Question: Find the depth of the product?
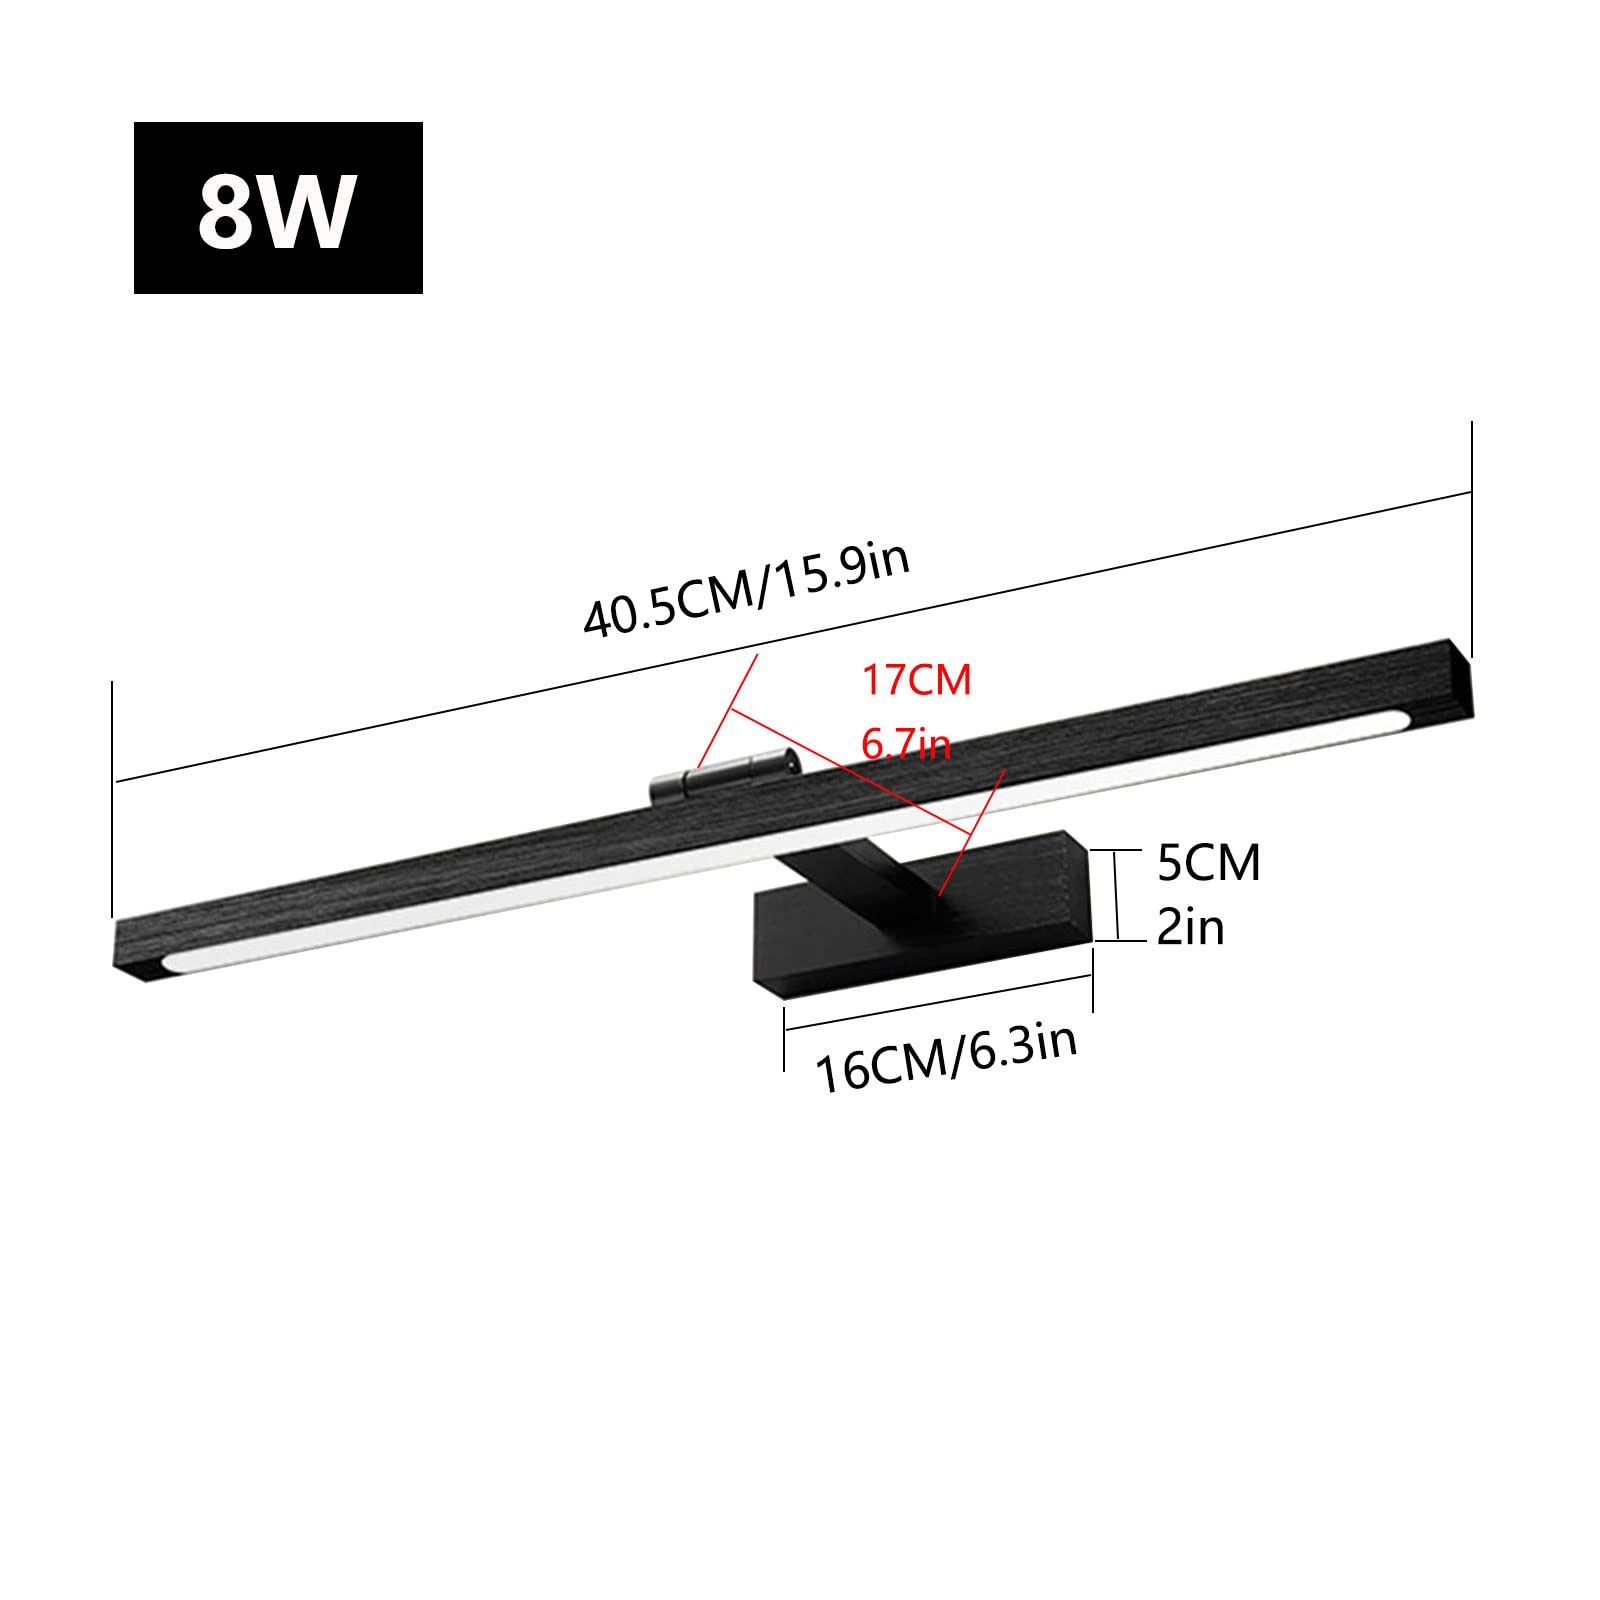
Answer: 40.5 centimetre